Neville Hewitt Bridge

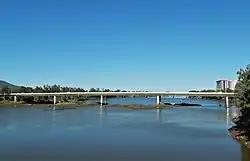
Neville Hewitt Bridge, 2020

The Neville Hewitt Bridge is a road bridge which spans the Fitzroy River in Rockhampton, Queensland, Australia. It was officially opened by Queensland premier Sir Joh Bjelke-Petersen on 16 August 1980.